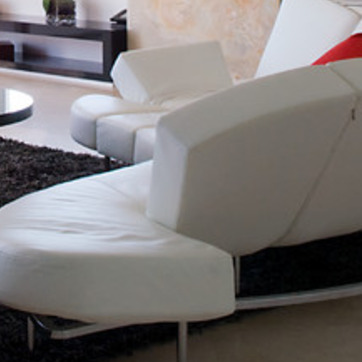
Material: leather